R. J. Rushdoony

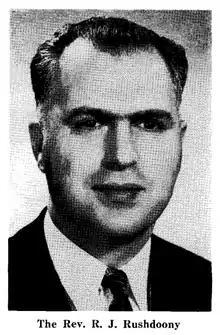
Rushdoony, c. 1958

In Santa Cruz, Rushdoony became a reader of the Christian libertarian magazine "Faith and Freedom", which advocated an "anti-tax, non-interventionist, anti-statist economic model" in opposition to Franklin D. Roosevelt's New Deal. "Faith and Freedom"s views on government aligned with Rushdoony's fears of centralized government power, given the Rushdoony family's memories of the Armenian Genocide. Rushdoony contributed articles to "Faith and Freedom", including one describing his observations of the Duck Valley Indian Reservation, arguing that government support had reduced residents to "social and personal irresponsibility".